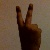
The image shows a hand gesture representing the number 2 in Indian Sign Language.